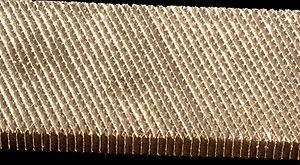
Fil (værktøj)
Rillerne på en fil
En fil er et stykke spåntagende værktøj til at file i jern og metal med. En fil består af en hærdet stålstang af forskellig form, flad, rund, tre- eller firkantet, og med hugning, der normalt er udført som diagonalhugning. Længden varierer meget, fra 75 til 600 mm. Det samme gælder profilen.